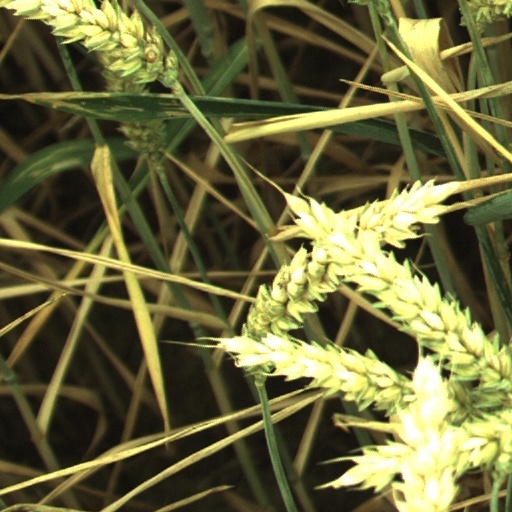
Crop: wheat